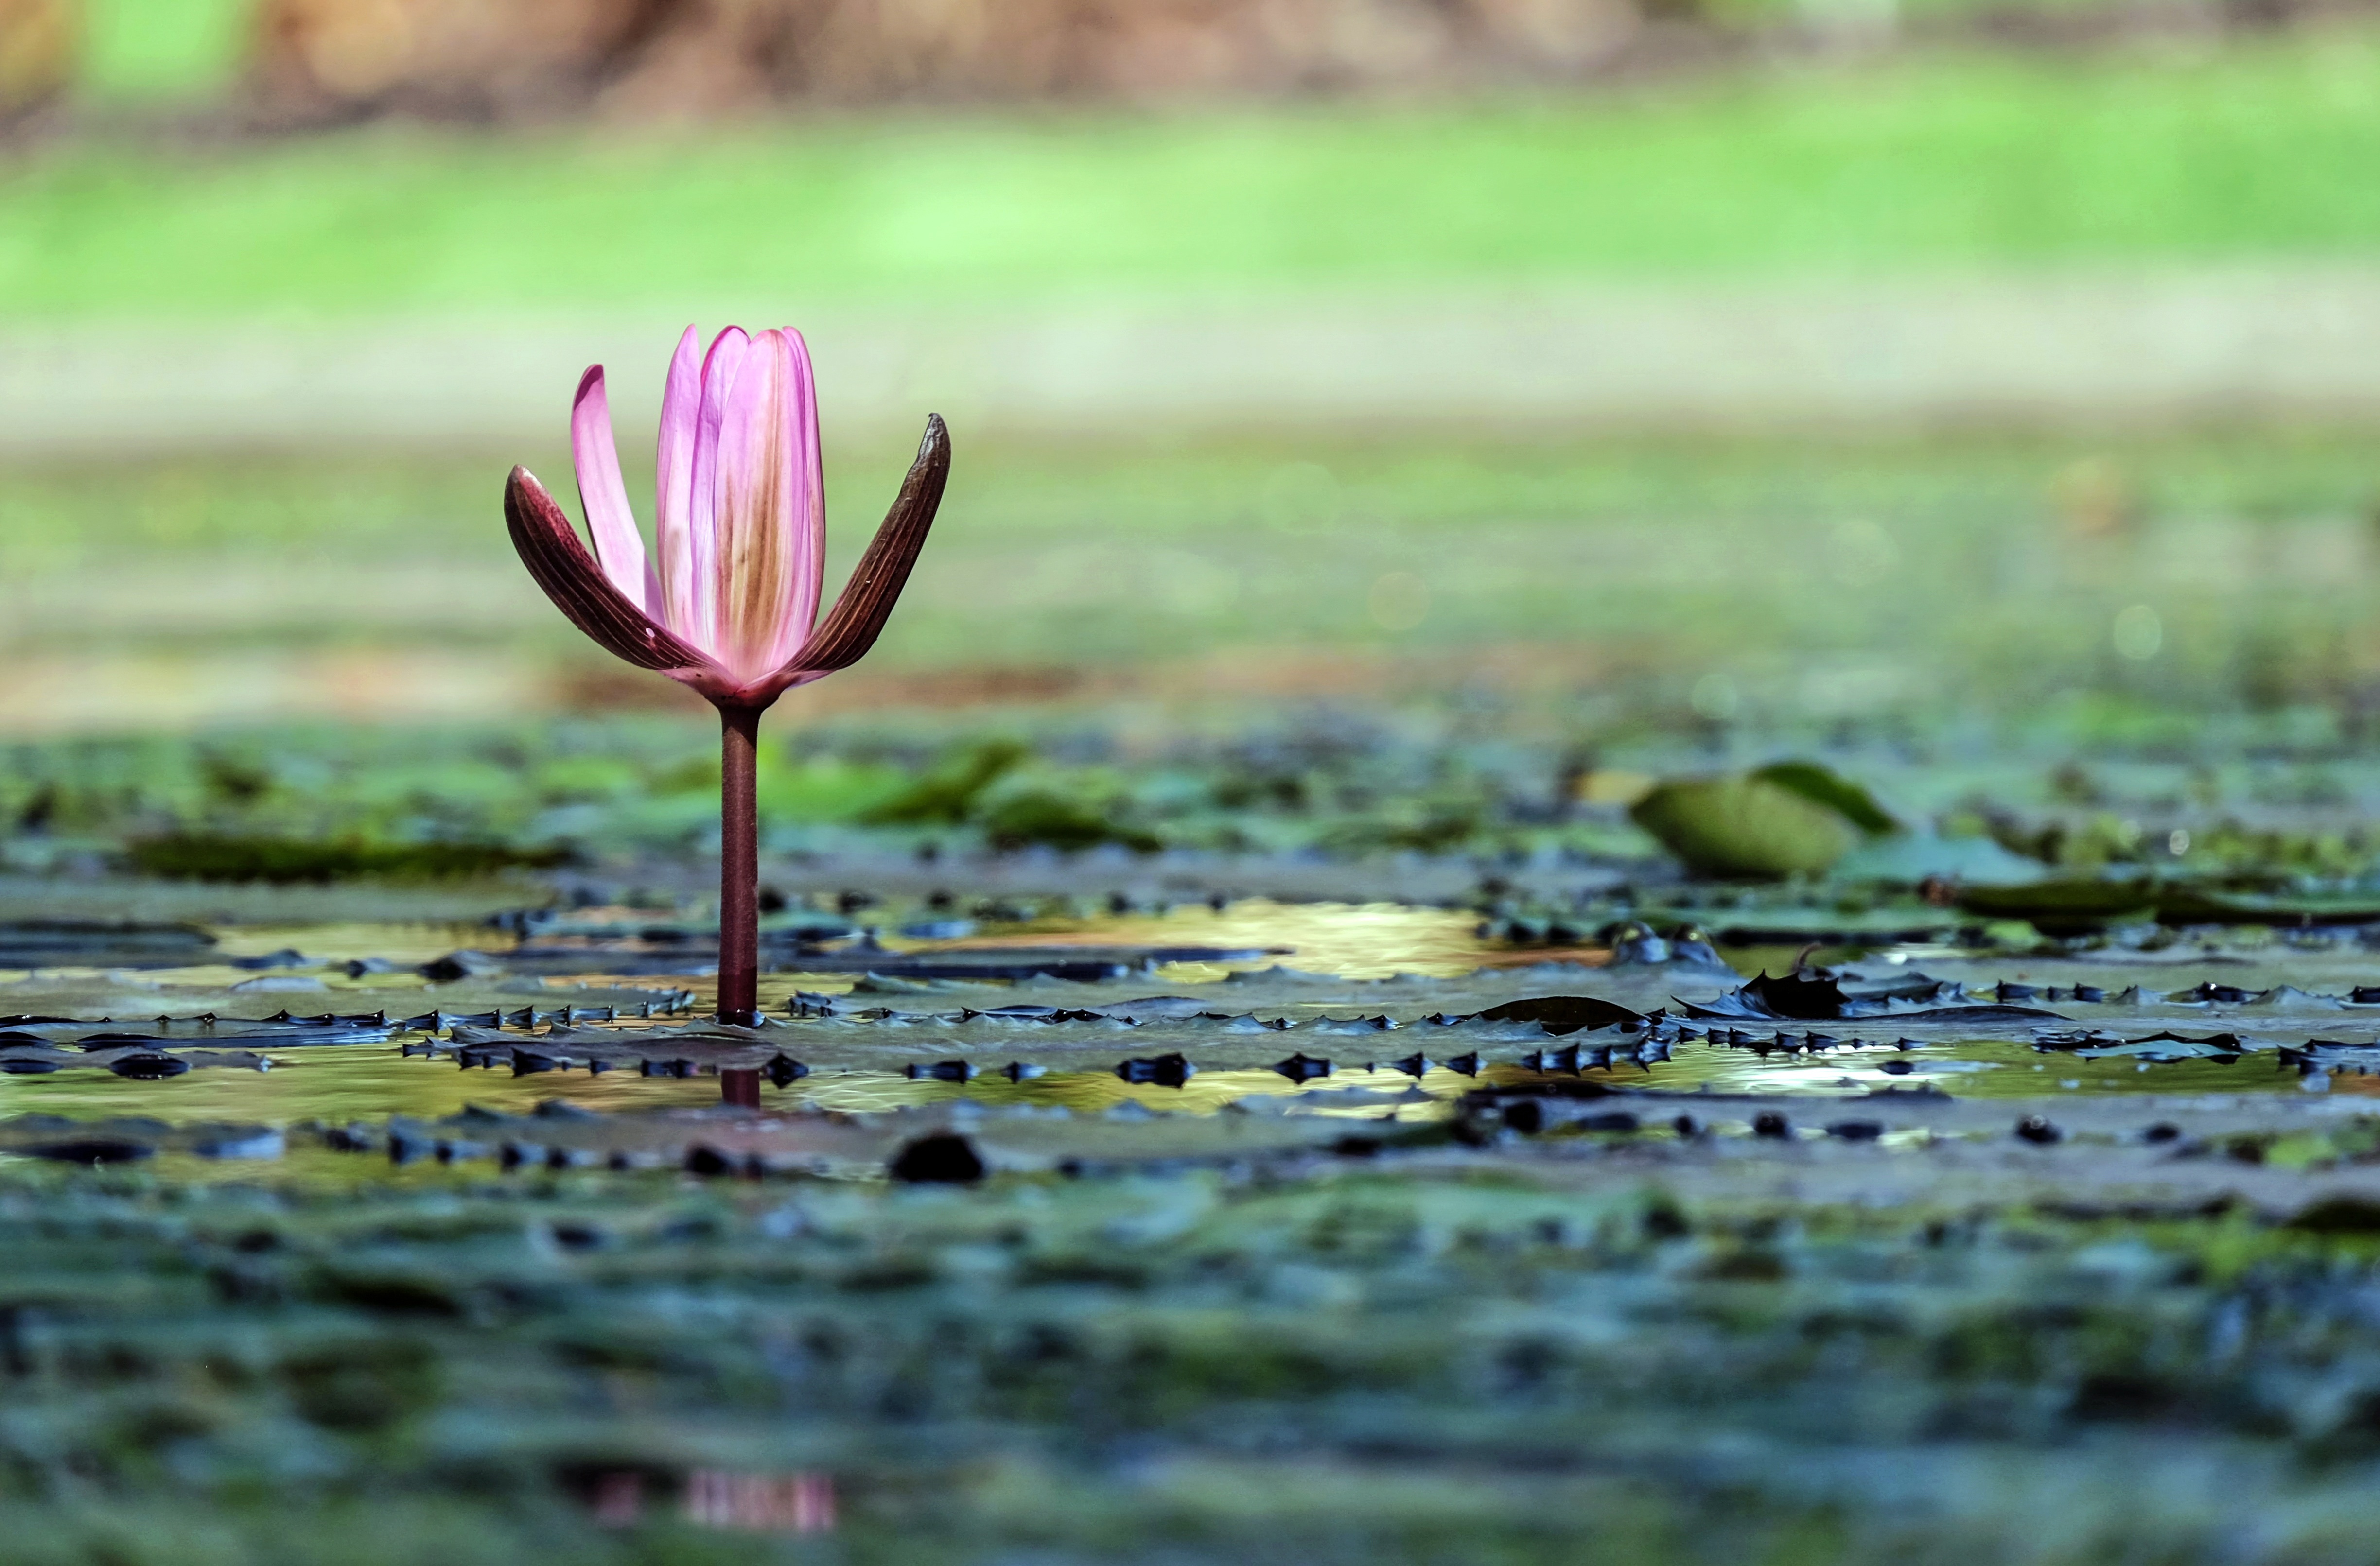
water, nature, grass, blossom, plant, field, lawn, meadow, morning, leaf, flower, bloom, pond, green, reflection, botany, pink, aquatic plant, flora, water lily, wildflower, flowers, wetland, flowering plant, land plant